Arthur de Gobineau

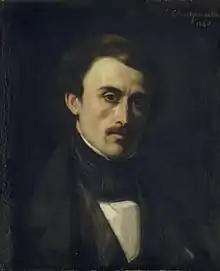
French archaeologist Paul-Émile Botta (pictured) regarded Gobineau's Persian work as nonsense.

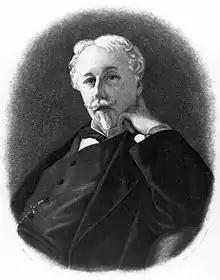
1876 portrait of Gobineau by Mathilde Sallier de La Tour

In 1856, two American "race scientists", Josiah C. Nott and Henry Hotze, both ardent white supremacists, translated "Essai sur l'inégalité des races humaines" into English. Champions of slavery, they found in Gobineau's anti-black writings a convenient justification for the "peculiar institution". Nott and Hotze found much to approve of in the "Essai" such as: "The Negro is the most humble and lags at the bottom of the scale. The animal character imprinted upon his brow marks his destiny from the moment of his conception". Much to Gobineau's intense annoyance, Nott and Hotze abridged the first volume of the "Essai" from 1,600 pages in the French original down to 400 in English. At least part of the reason for this was because of Gobineau's hostile picture of Americans. About American white people, Gobineau declared: Highly critical passages like this were removed from "The Moral and Intellectual Diversity of Races", as the "Essai" was titled in English. Nott and Hotze retained only the parts relating to the alleged inherent inferiority of blacks. Likewise, they used Gobineau as a way of attempting to establish that white America was in mortal peril despite the fact that most American blacks were slaves in 1856. The two "race scientists" argued on the basis of the "Essai" that blacks were essentially a type of vicious animal, rather than human beings, and would always pose a danger to whites. The passages of the "Essai" where Gobineau declared that, though of low intelligence, blacks had certain artistic talents and that a few "exceptional" African tribal chiefs probably had a higher IQ than those of the stupidest whites were not included in the American edition. Nott and Hotze wanted nothing that might give blacks admirable human qualities. Beyond that, they argued that nation and race were the same, and that to be American was to be white. As such, the American translators argued in their introduction that just as various European nations were torn apart by nationality conflicts caused by different "races" living together, likewise ending slavery and granting American citizenship to blacks would cause the same sort of conflicts, but only on a much vaster scale in the United States.